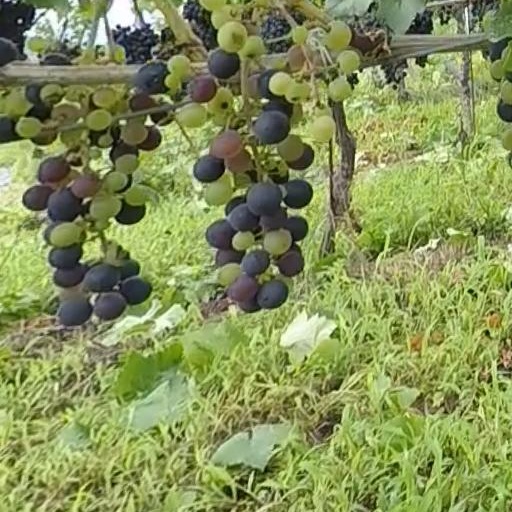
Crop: grape